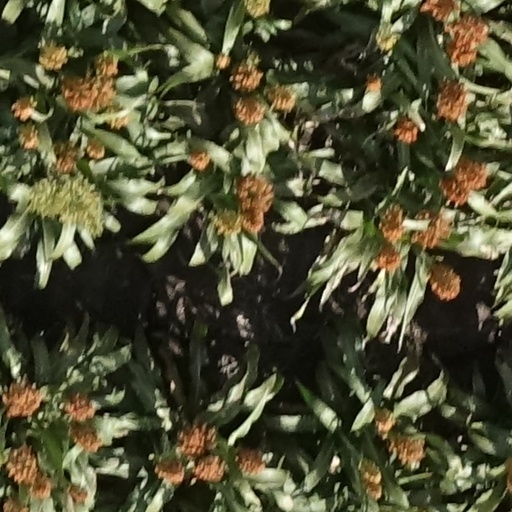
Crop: sorghum